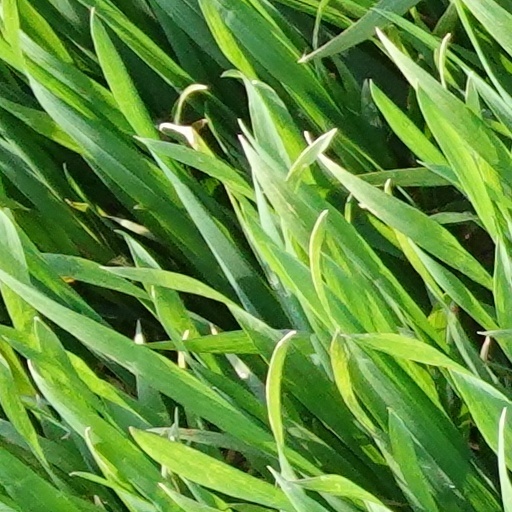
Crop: wheat